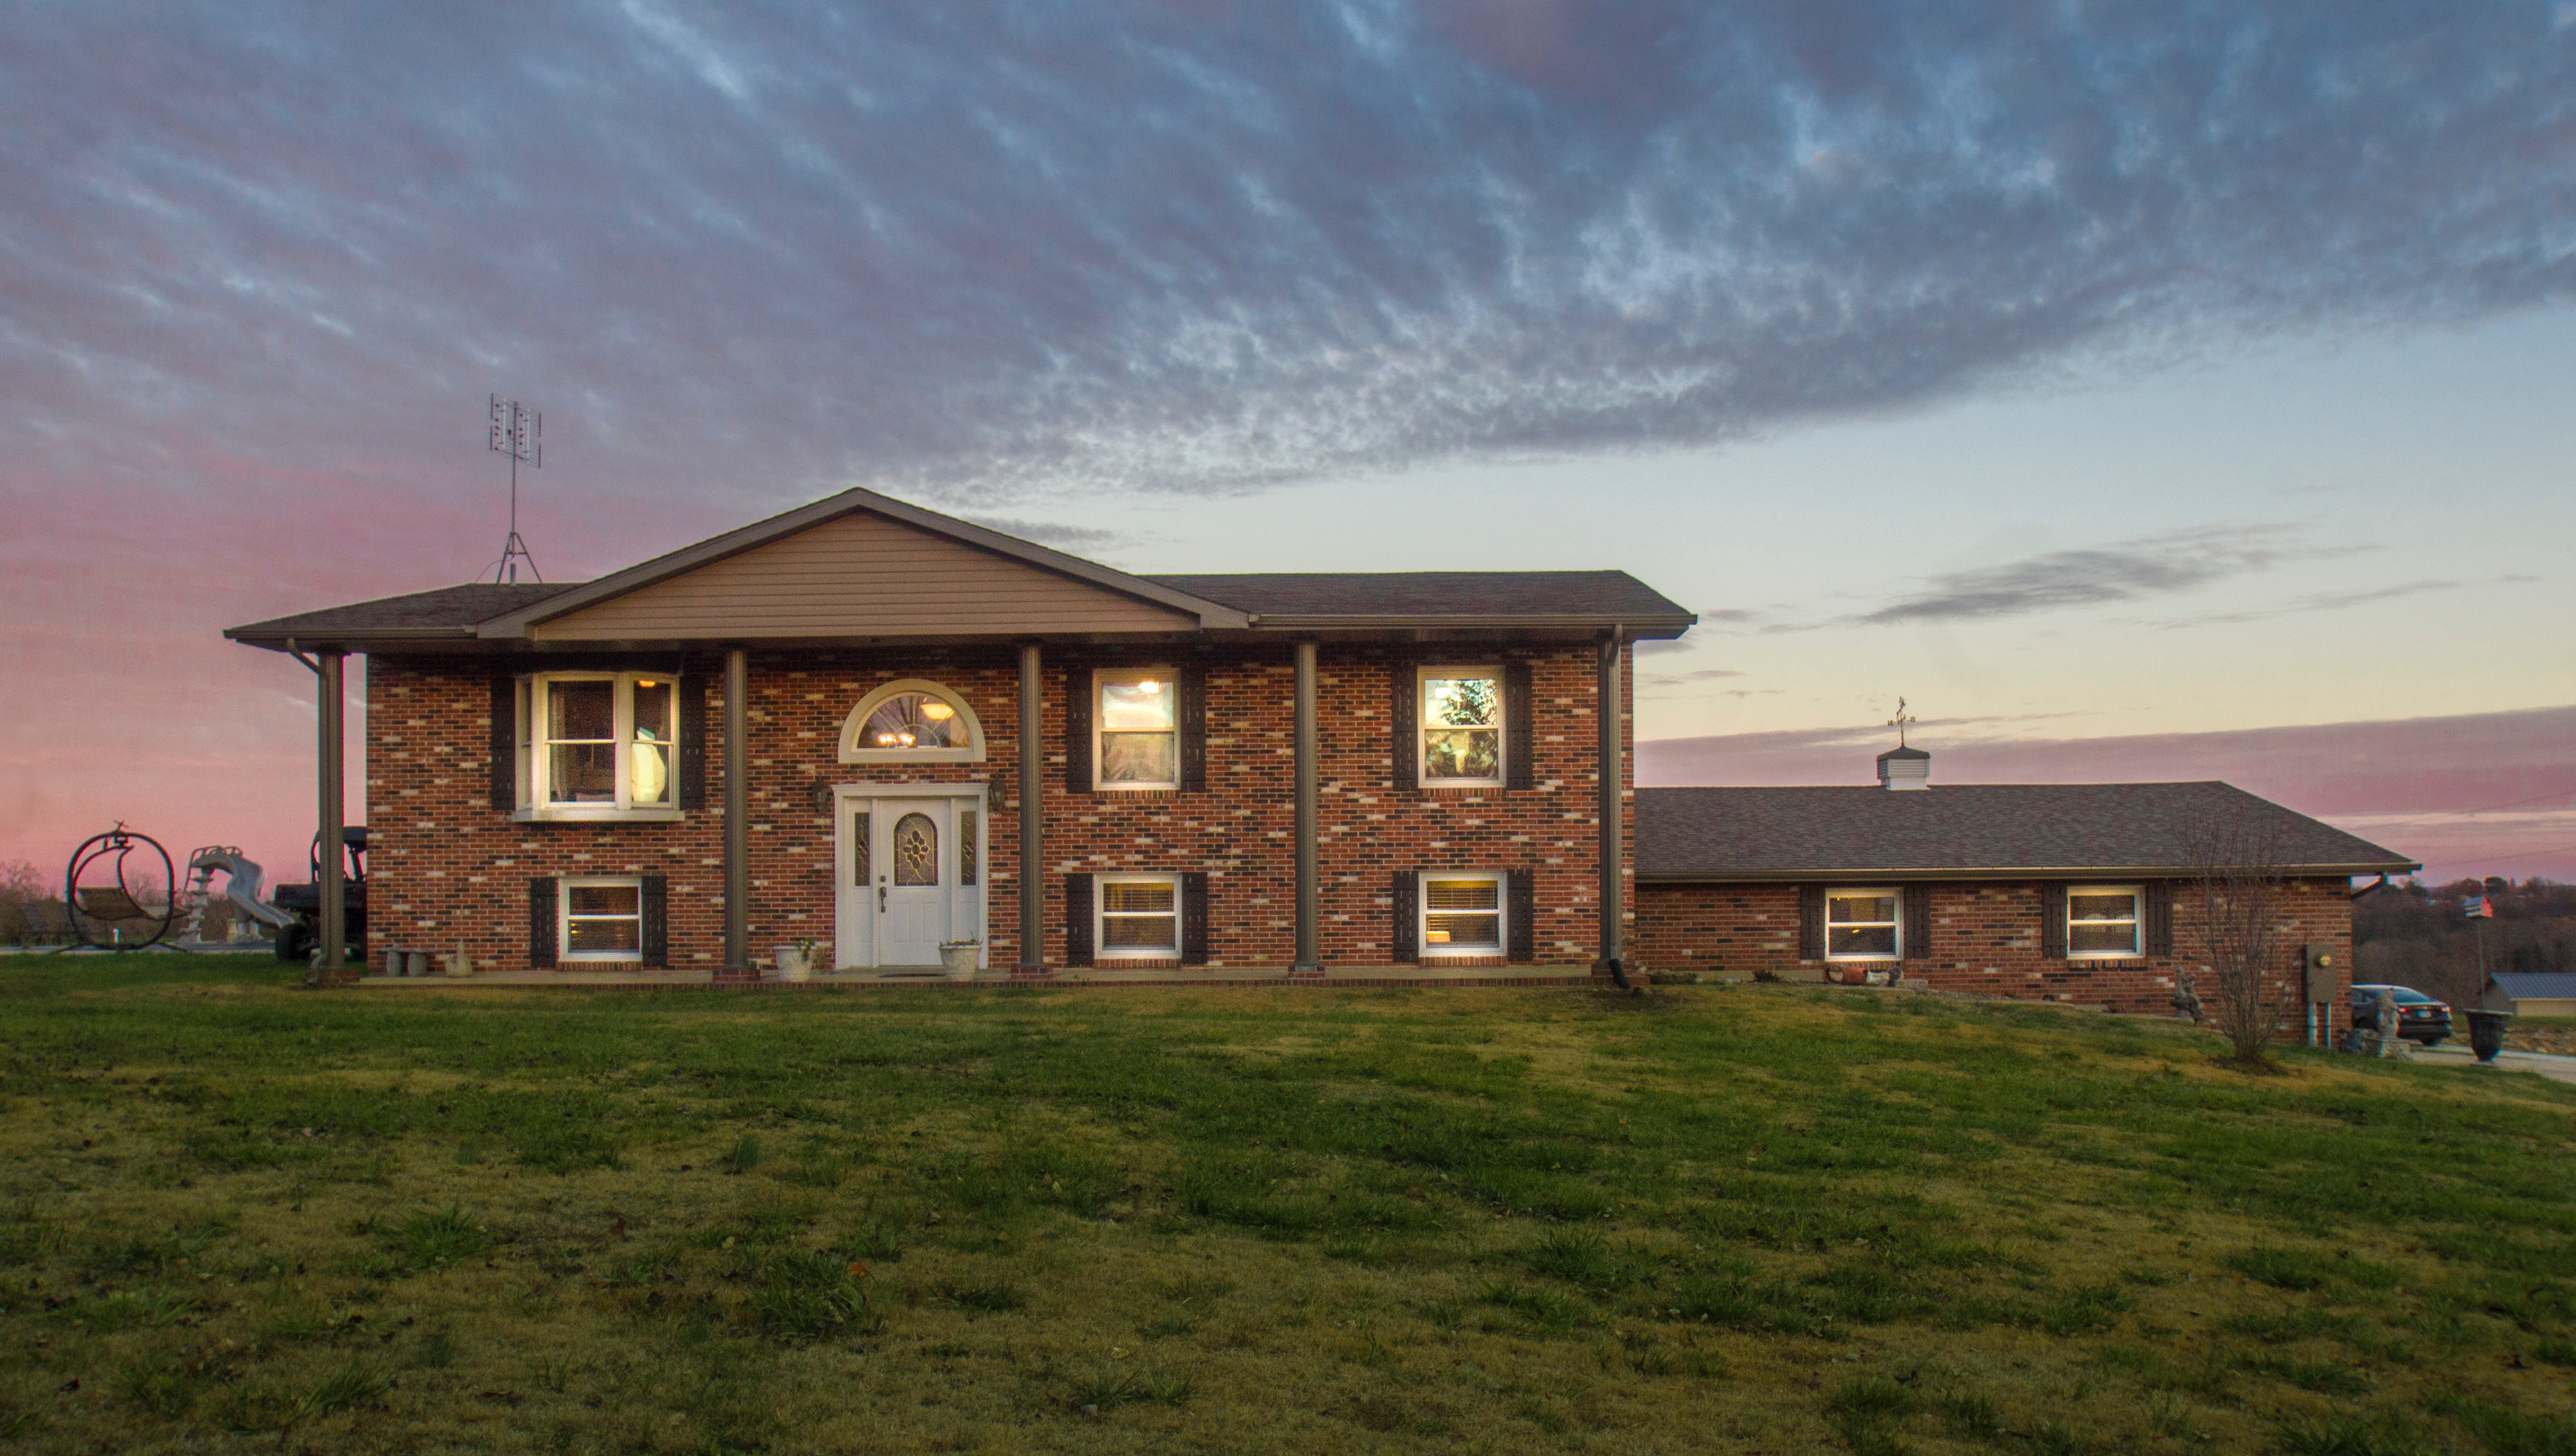
home, property, house, sky, real estate, building, land lot, estate, farmhouse, roof, cloud, residential area, siding, cottage, landscape, facade, rural area, grass, tree, architecture, plain, window, farm, prairie